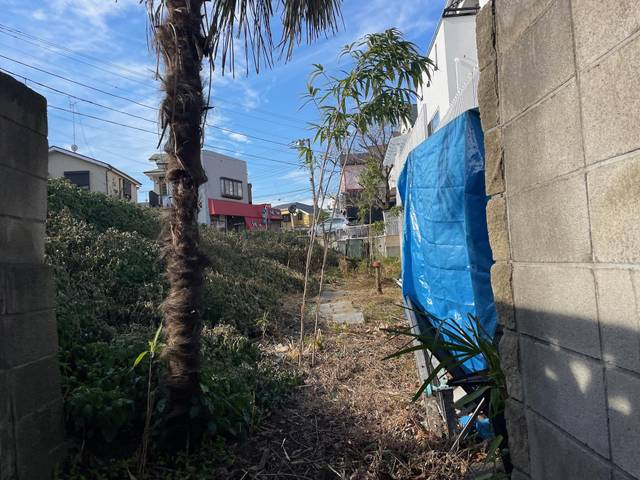
Region: Japan
Coordinates: 35.424, 139.645